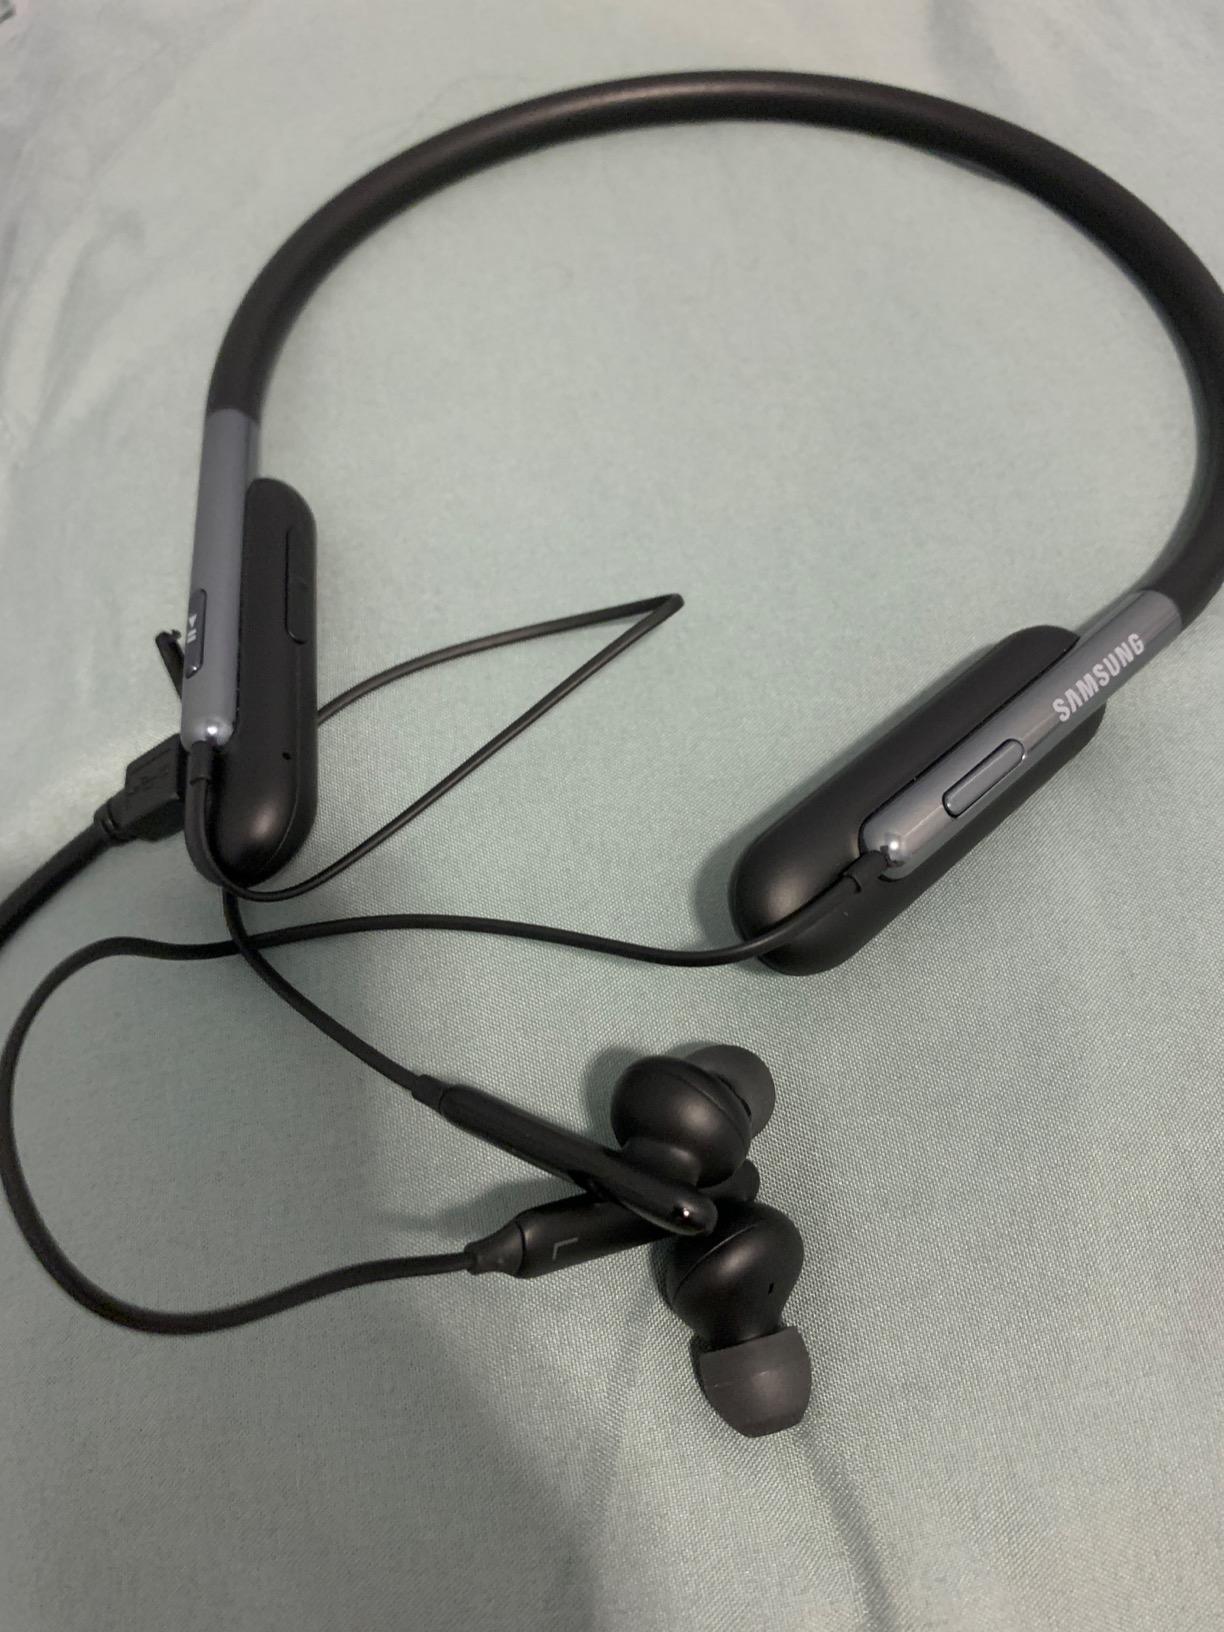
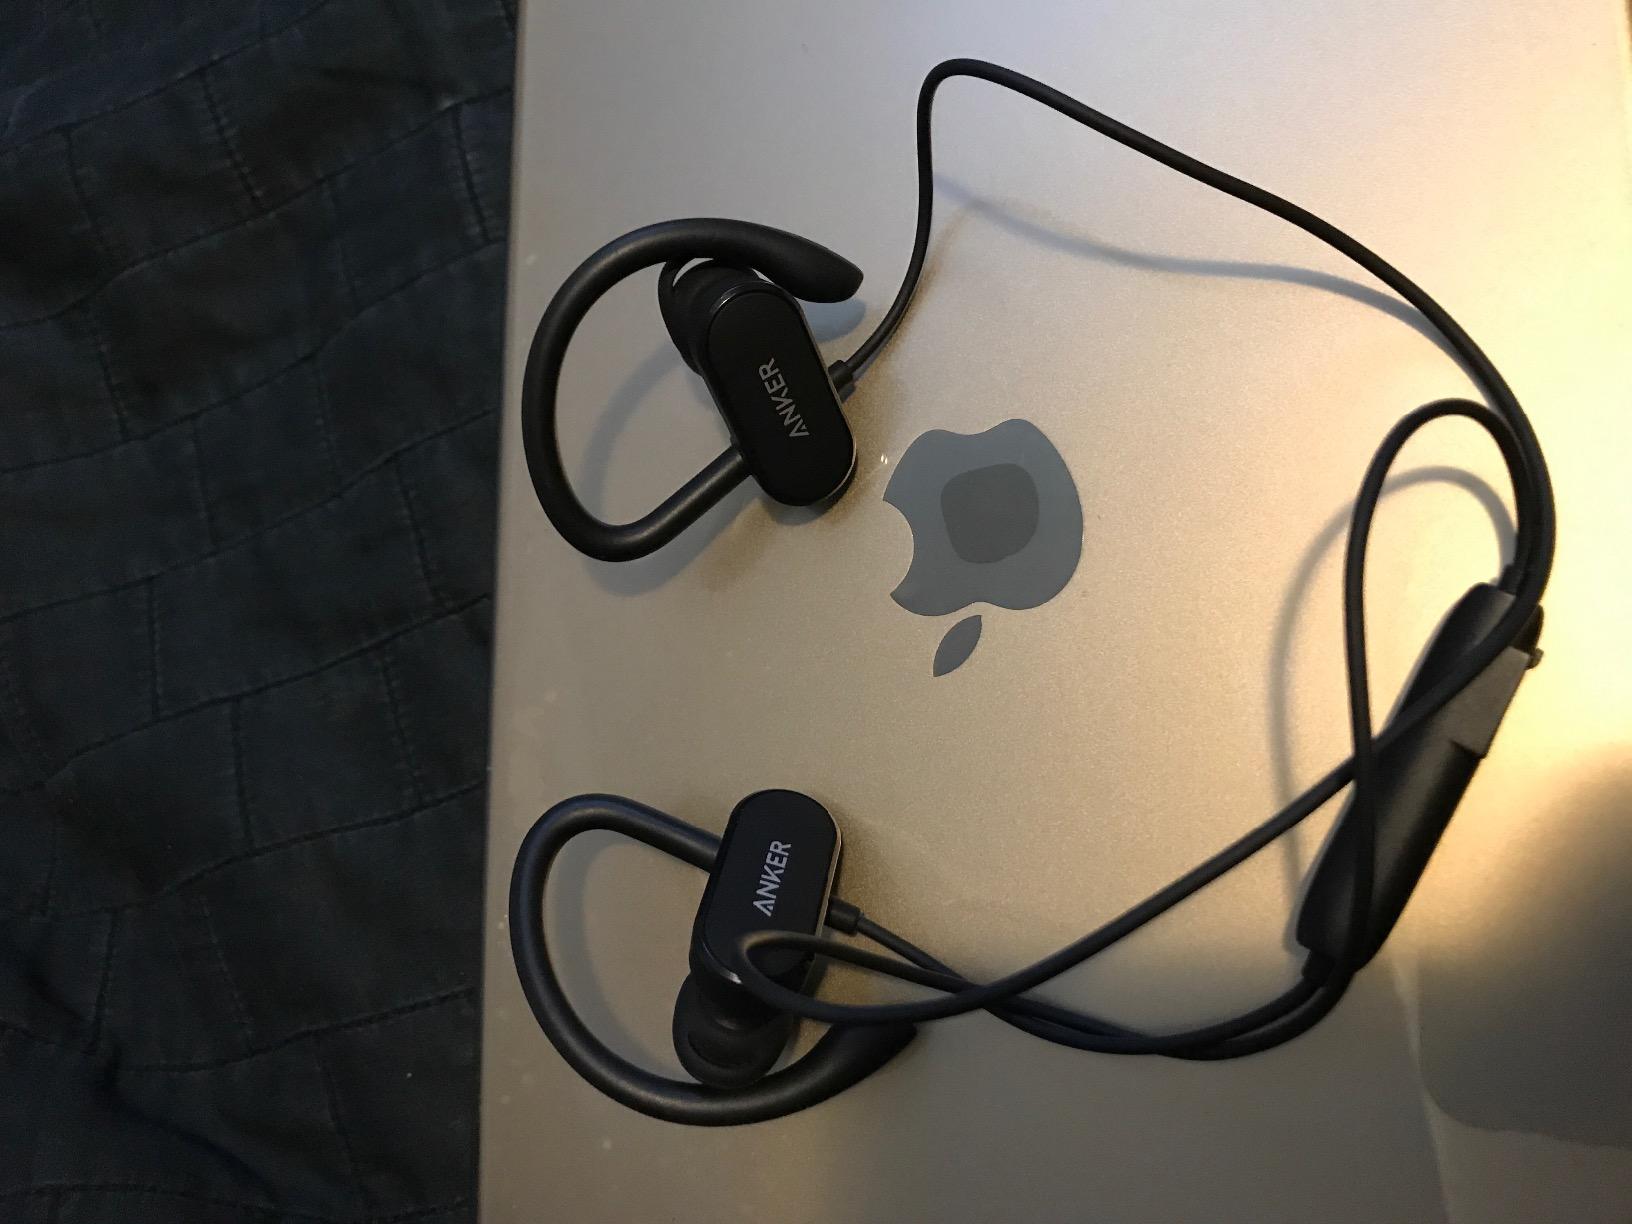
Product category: headphones
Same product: no